August Strindberg

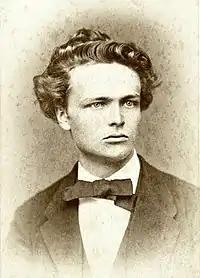
Portrait of Strindberg in 1874, age 25

Taking his cue from William Shakespeare, he began to use colloquial and realistic speech in his historical dramas, which challenged the convention that they should be written in stately verse. During the Christmas holiday of 1870–71, he rewrote a historical tragedy, "Sven the Sacrificer", as a one-act play in prose called "The Outlaw". Depressed by Uppsala, he stayed in Stockholm, returning to the university in April to pass an exam in Latin and in June to defend his thesis on Adam Gottlob Oehlenschläger's Romantic tragedy "Earl Haakon" (1802). Following further revision in the summer, "The Outlaw" opened at the Royal Theatre on 16 October 1871. Despite hostile reviews, the play earned him an audience with King Charles XV, who supported his studies with a payment of 200 riksdaler. Towards the end of the year Strindberg completed a first draft of his first major work, a play about Olaus Petri called "Master Olof". In September 1872, the Royal Theatre rejected it, leading to decades of rewrites, bitterness, and a contempt for official institutions. Returning to the university for what would be his final term in the spring, he left on 2 March 1872, without graduating. In "Town and Gown" (1877), a collection of short stories describing student life, he ridiculed Uppsala and its professors.